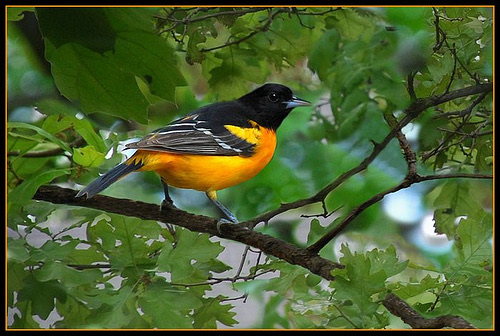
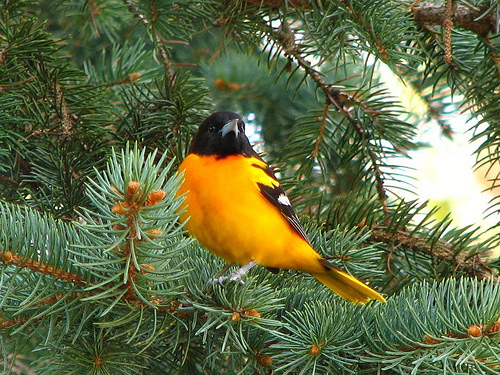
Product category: misc
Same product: yes